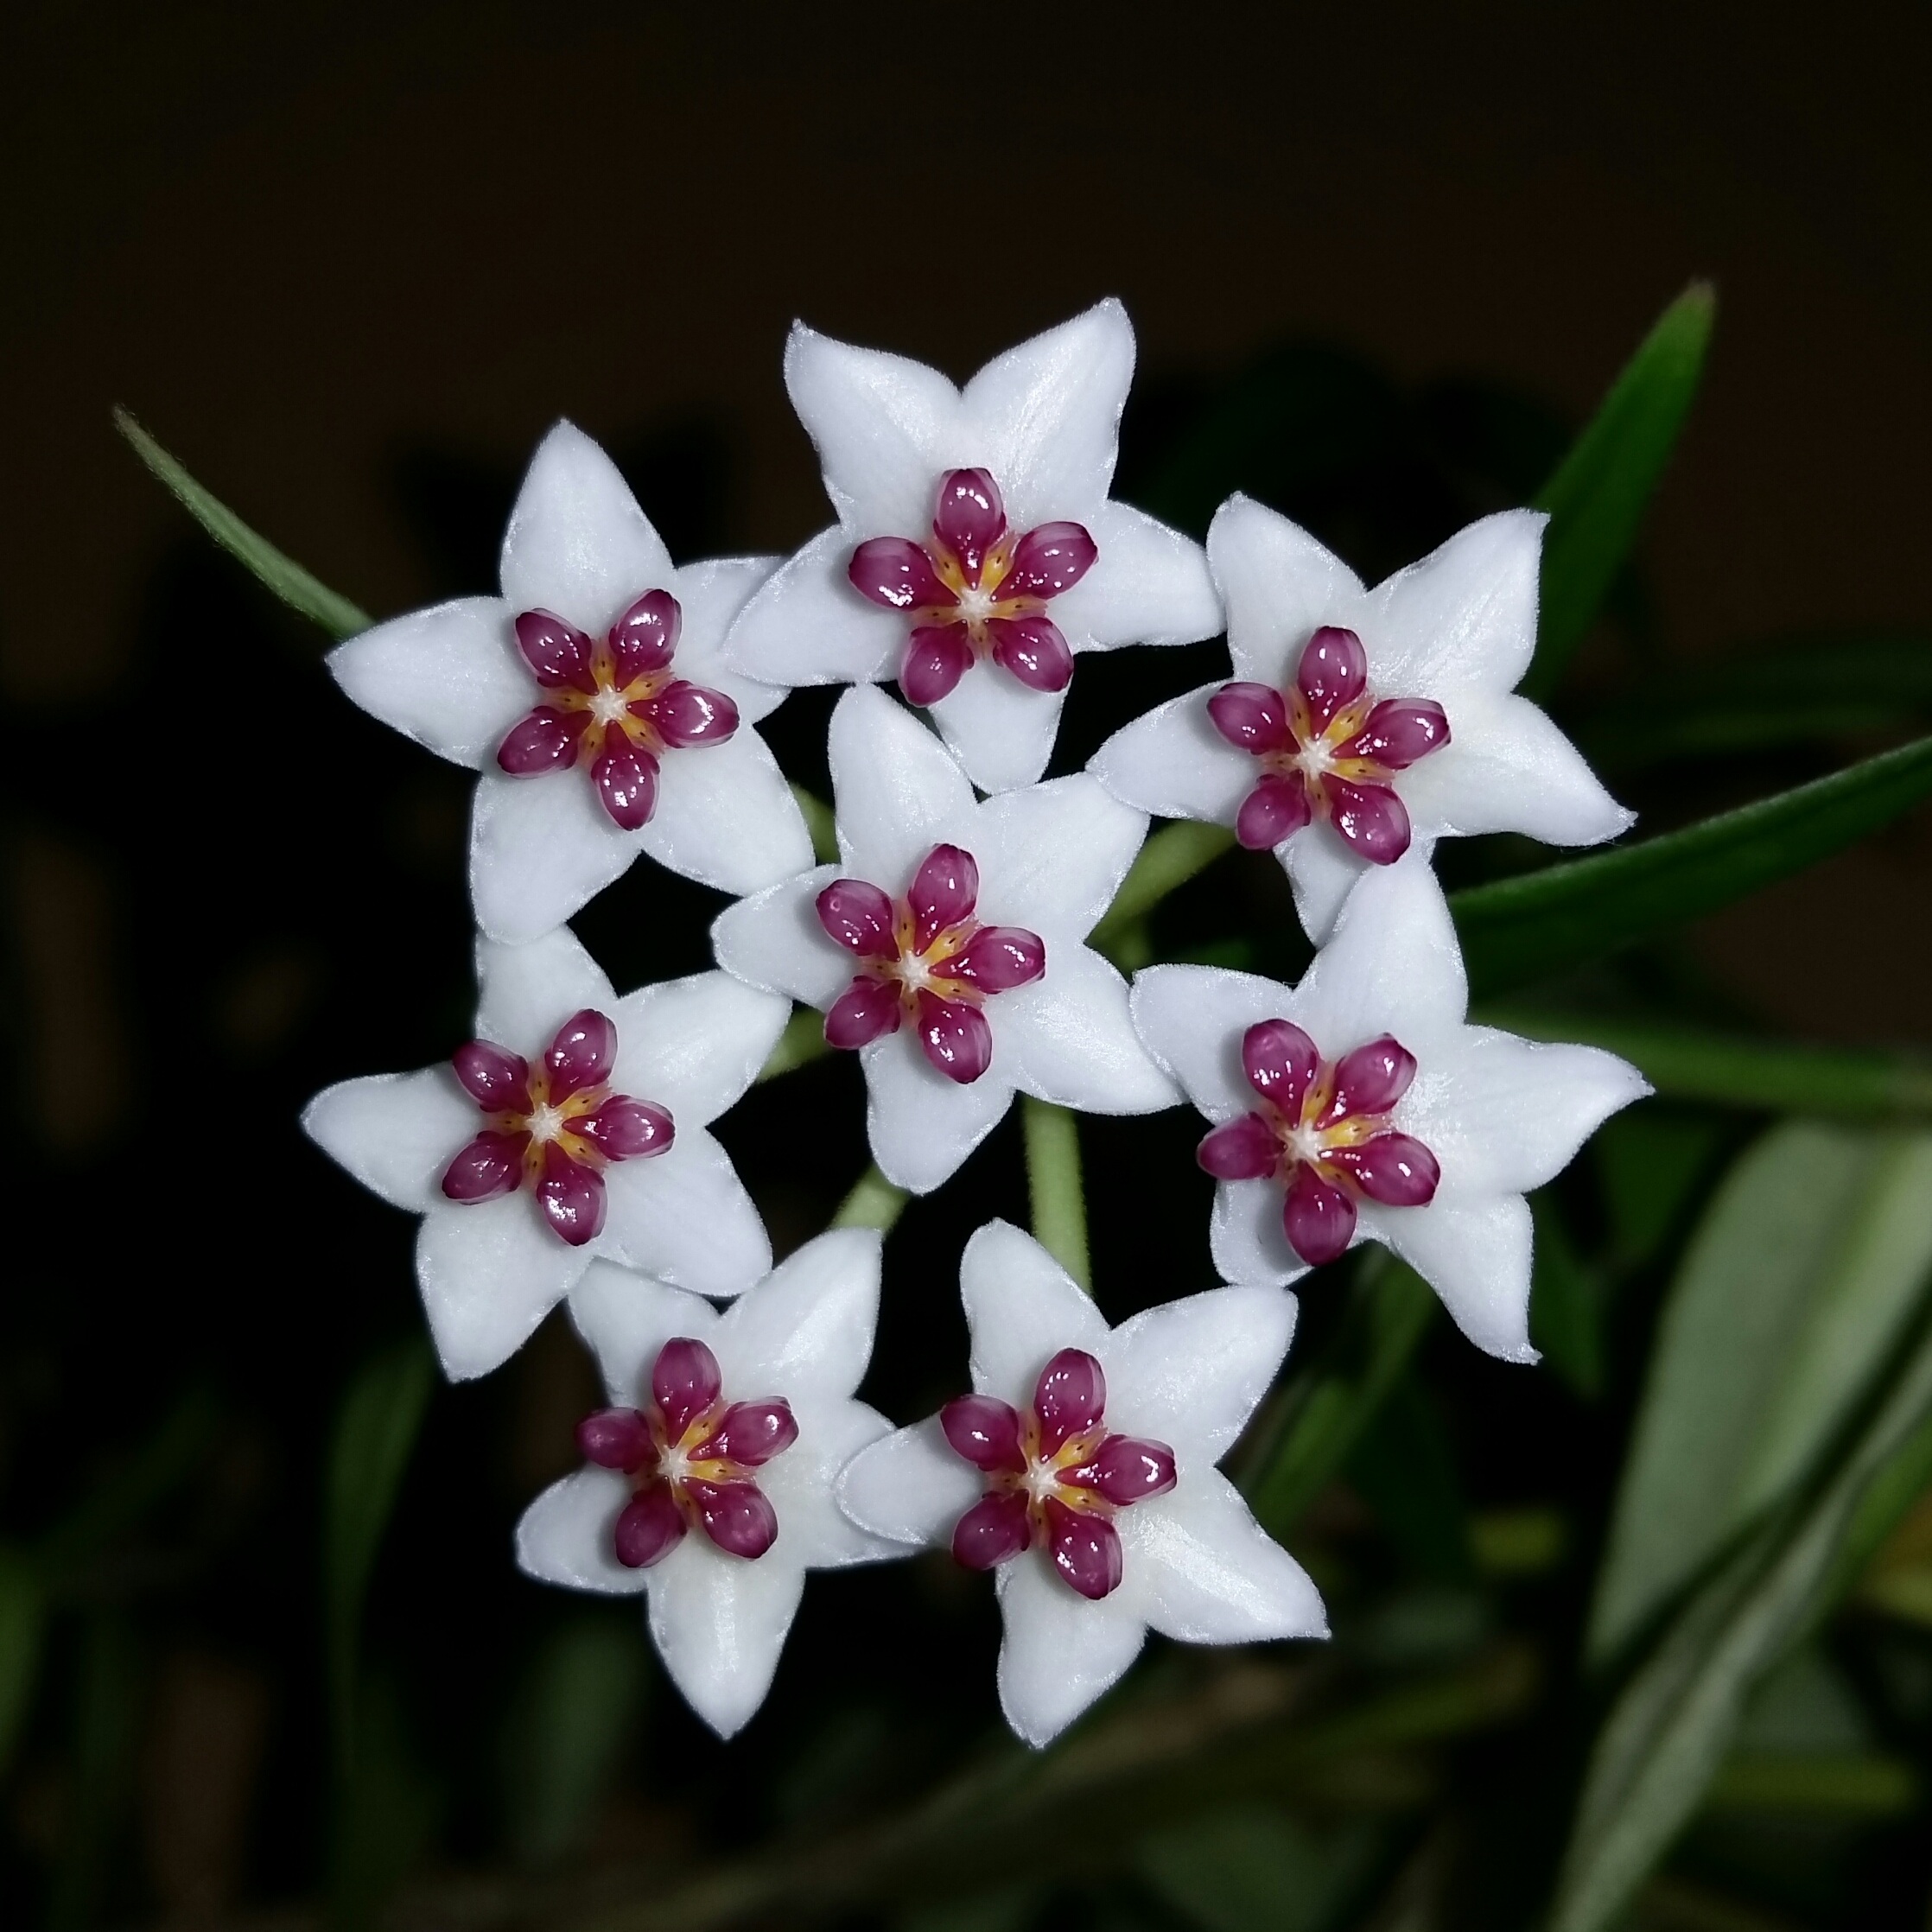
nature, blossom, plant, flower, botany, garden, flora, orchid, hoya, carnosa, flowering plant, cattleya, dendrobium, hoya bella, porcelain flower, star shaped blooms, hoya lanceolata, land plant, moth orchid, christmas orchid, cattleya labiata, phalaenopsis equestris, laelia